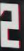
Number: 2